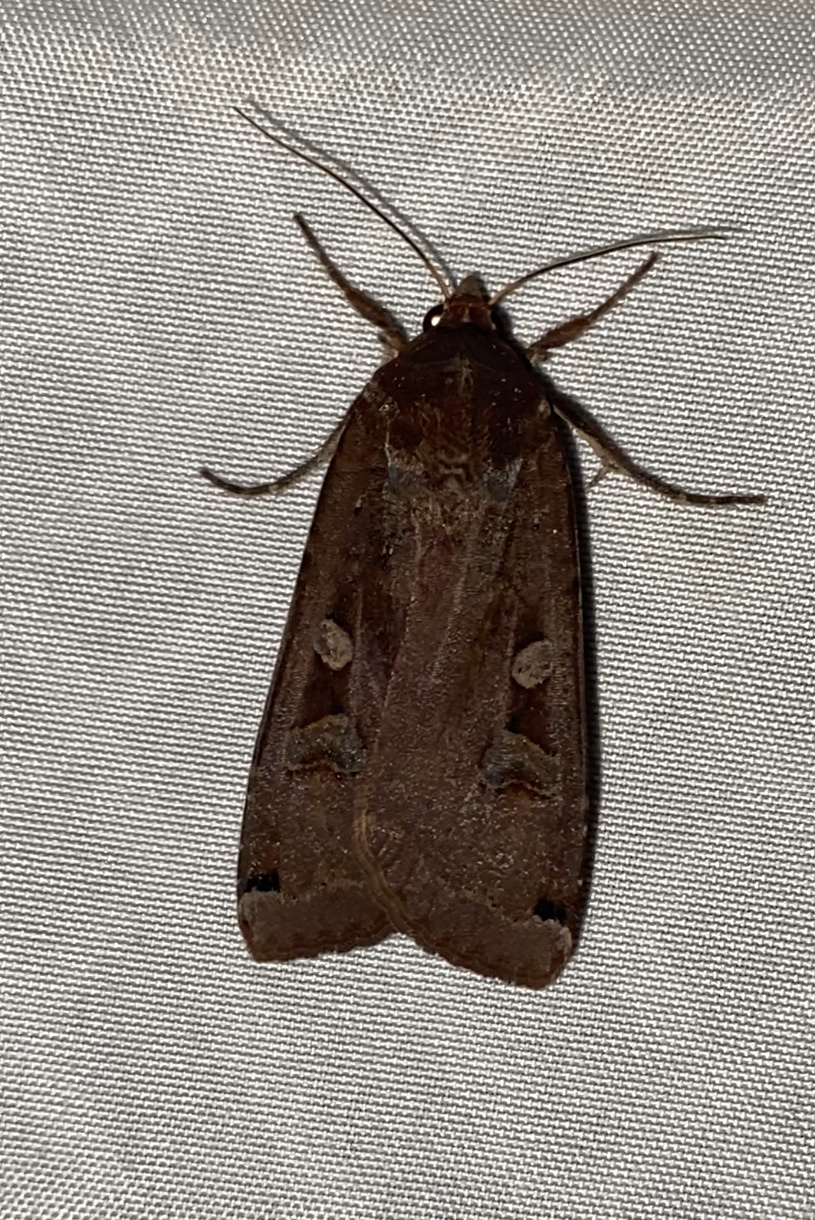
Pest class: cutworms